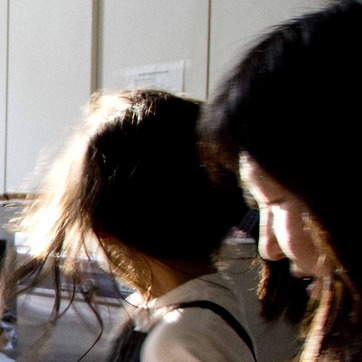
Material: hair